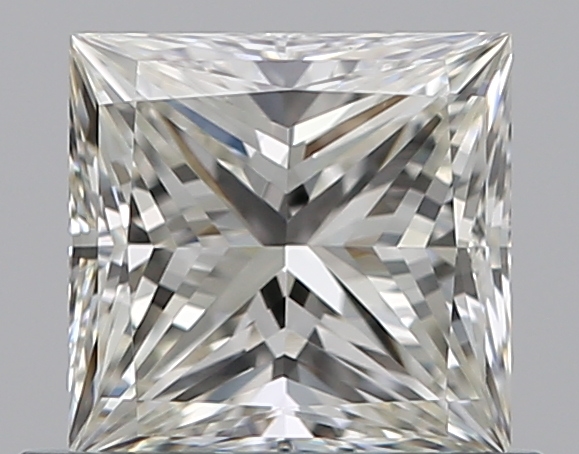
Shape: princess
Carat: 0.72
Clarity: VS1
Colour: J
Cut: EX
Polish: EX
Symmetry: VG
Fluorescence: N
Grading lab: GIA
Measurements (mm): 4.99 x 4.85 x 3.56